Eugene Talmadge

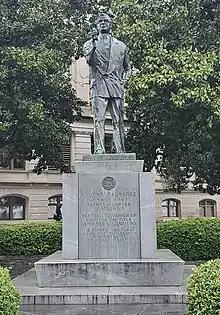
Statue of Eugene Talmadge on the grounds of the Georgia State Capitol

In 1932, Governor Russell ran as a candidate for the United States Senate. Talmadge ran for governor, appealing to white rural Georgia by idealizing the small farmer, and preaching what he said were the true values of rural America, such as rugged individualism, frugality, governmental economy, segregation, limited government, and low taxes. Talmadge won a majority of the county unit votes and therefore the primary. Winning the nomination of the Democratic Party was tantamount to automatic victory in the general election. He was sworn in on January 10, 1933.